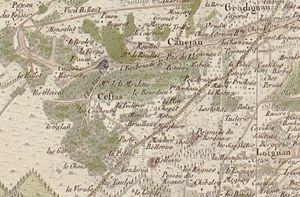
Carte de Cassini n°104 (Bordeaux, zoom sur Cestas), 1756.
Cestas est une commune du Sud-Ouest de la France, située dans le département de la Gironde, en région Nouvelle-Aquitaine.